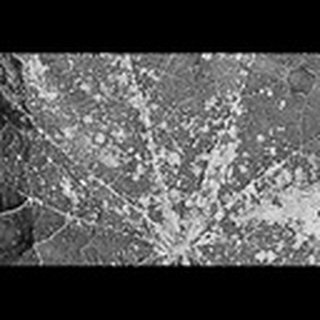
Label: cotton_powdery_mildew